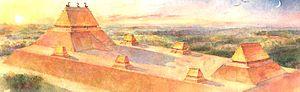
Les Amérindiens sont les premiers occupants du continent américain et leurs descendants. En 1492, l’explorateur Christophe Colomb pense avoir atteint les Indes orientales alors qu’il vient de débarquer en Amérique, aux Antilles. À cause de cette erreur, on continue d’utiliser le mot « Indiens » pour parler des populations du Nouveau Monde.
Les Mound Builders sont un ensemble de peuples amérindiens disparus avant l'arrivée des Européens, dans toute la moitié orientale des États-Unis actuels. Cette civilisation précolombienne se distingue par ses constructions de tertres, pyramides et effigies animales gigantesques en terre. Elle s'est épanouie de l'an 1000 av. J.-C. au XIVᵉ siècle de la côte Atlantique au Mississippi. Plusieurs milliers de ces édifices ont été recensés, dont les premiers tertres ont été aménagés vers 3400 av. J.-C. Pour la plupart, ils ont été détruits par l'érosion et le machinisme agricole, toutefois 120 ont été identifiés à ce jour. Ces monticules de terre étaient de formes coniques ou pyramidales et de tailles variées. Les archéologues n'ont pas de certitude sur leur fonction, faute de sources écrites. La plupart s'accordent à dire qu'il s'agissait de tombes et de sanctuaires. D'autres hypothèses parlent d'observatoires astronomiques. Certains de ces tertres sont groupés, entourés d'une levée de terre alors que d'autres sont isolés. Au XIVᵉ siècle, les autochtones cessent leurs activités de construction.